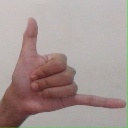
अक्षर: द